List of radio stations in the Republic of Ireland

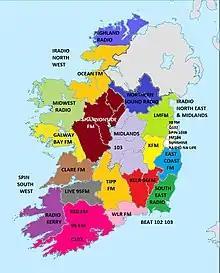
Map of regional and local stations in Ireland

This list of radio stations in the Republic of Ireland lists all licensed radio stations broadcast in Ireland, sorted first by legal status, then by area.